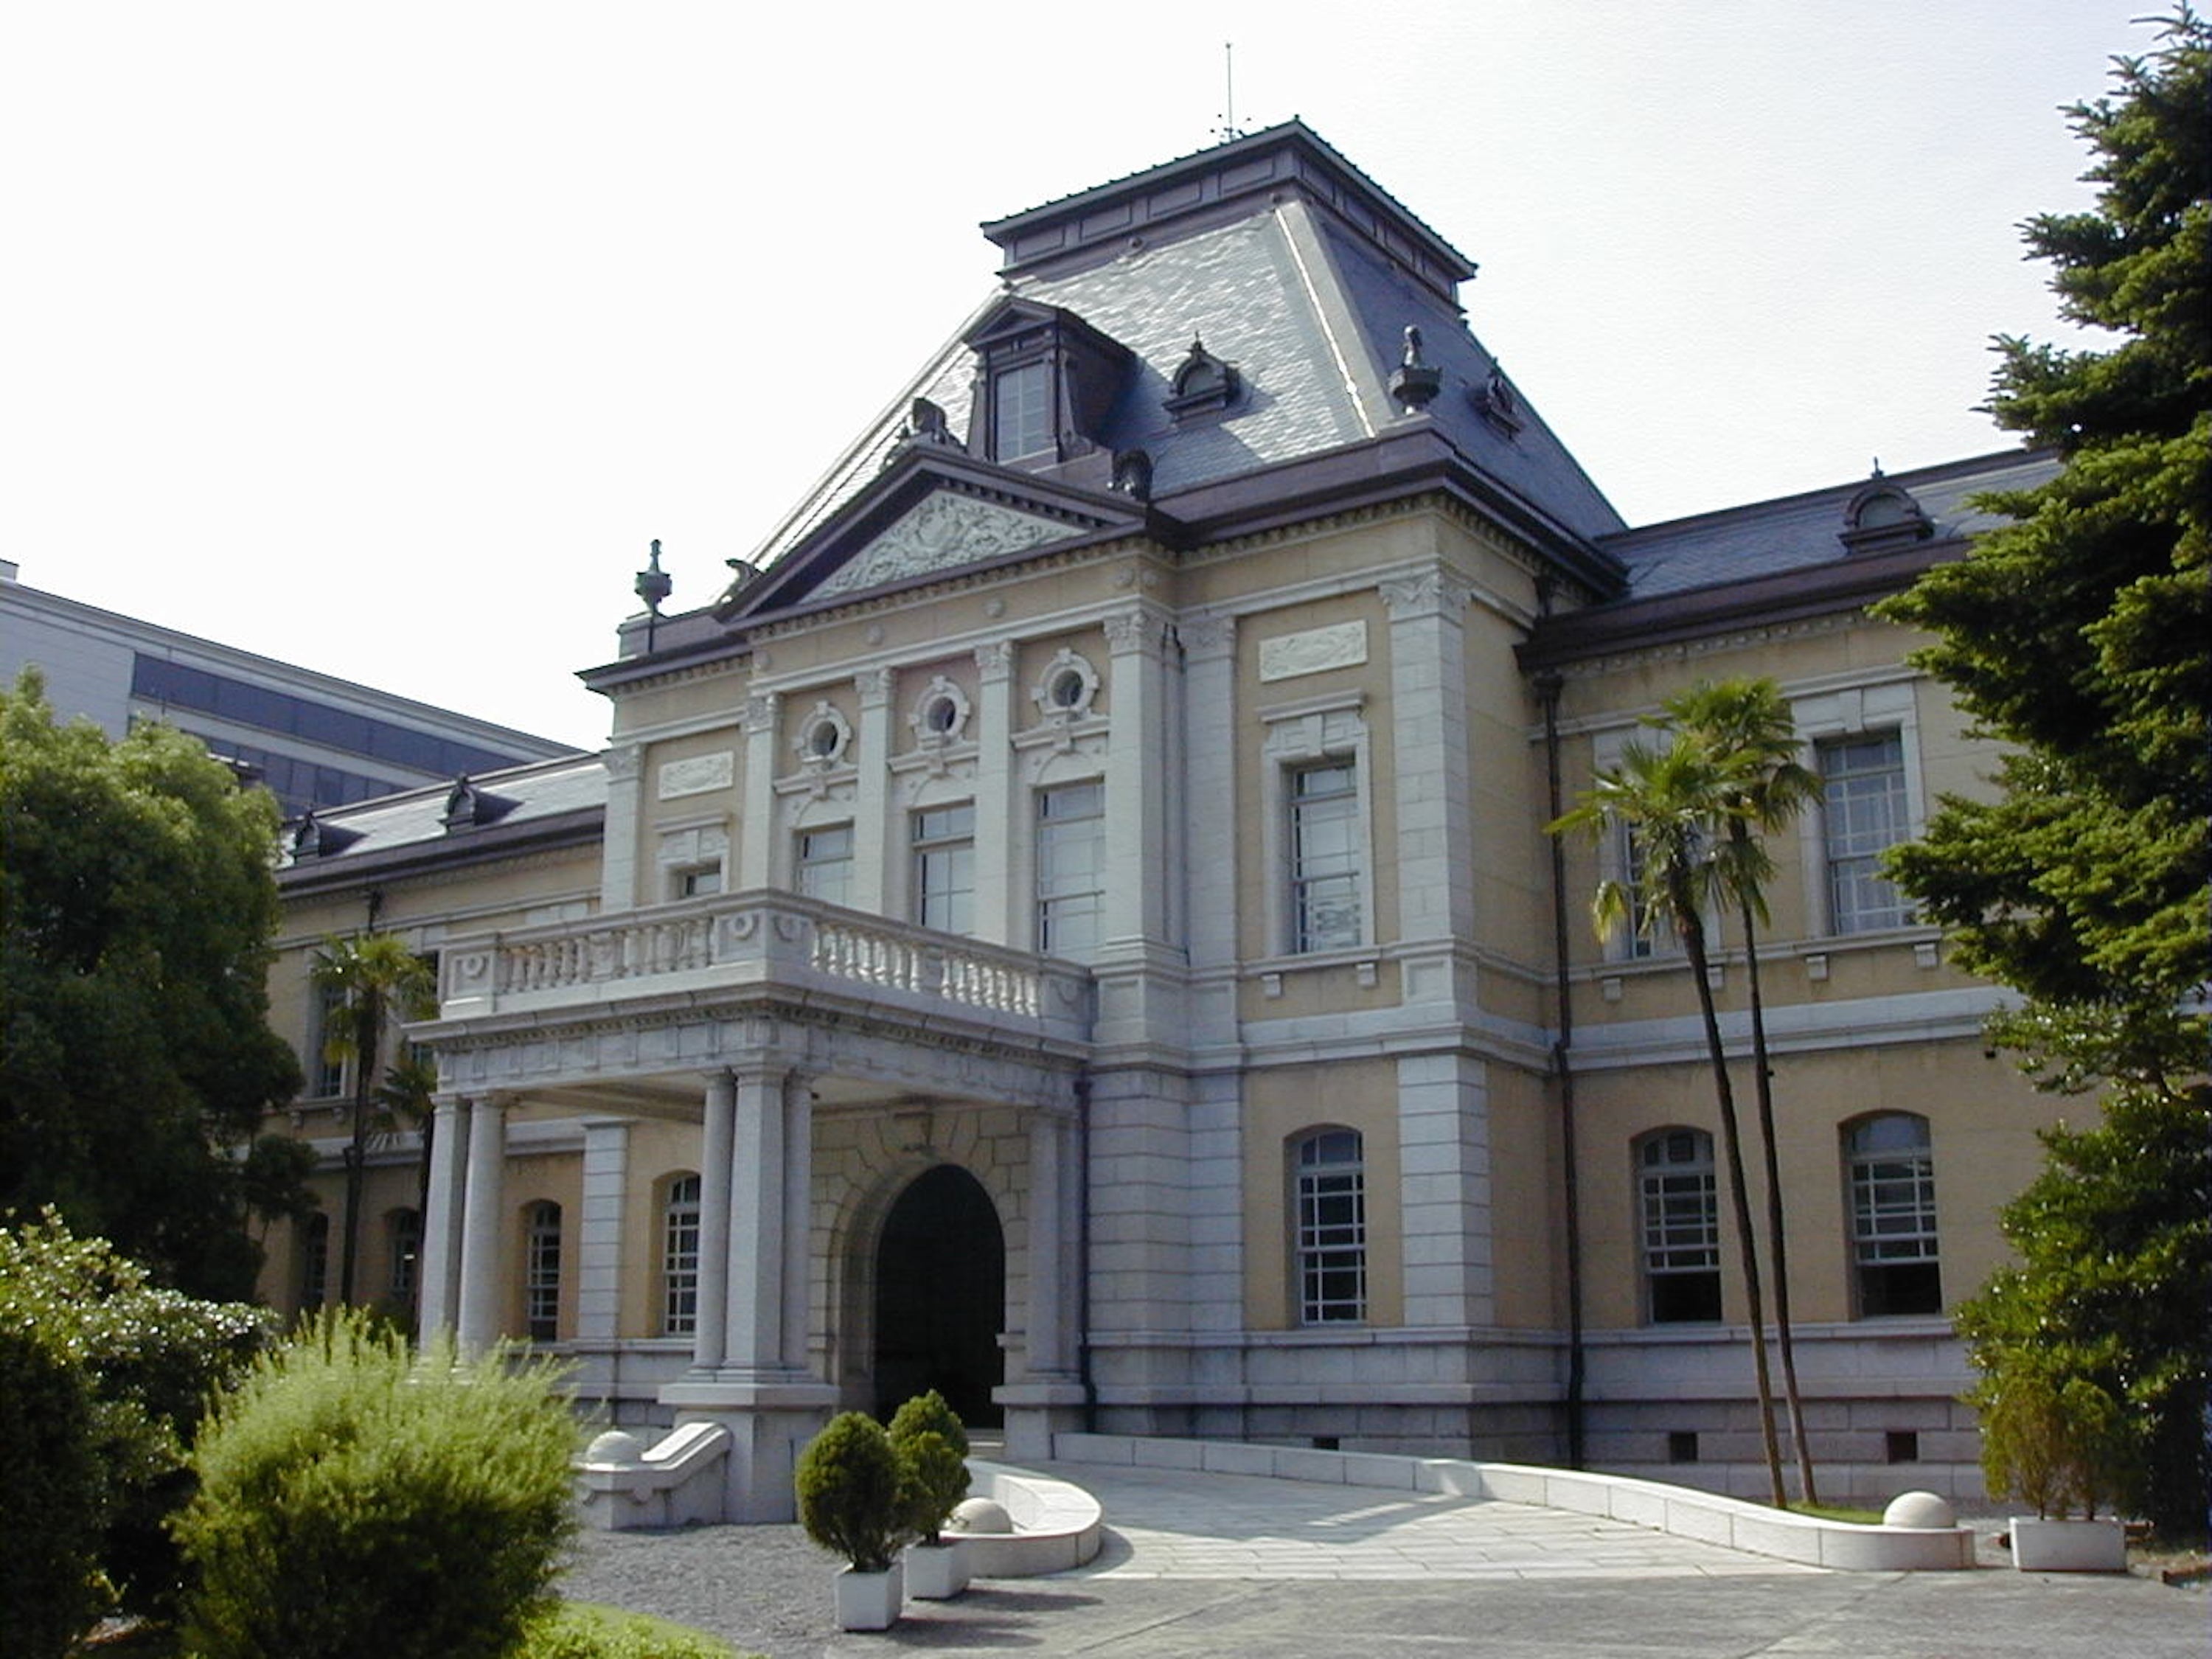
architecture, villa, mansion, house, building, palace, home, travel, asia, landmark, facade, property, japan, japanese, kyoto, synagogue, tourist attraction, estate, courthouse, manor house, stately home, classical architecture, residential area, historic house